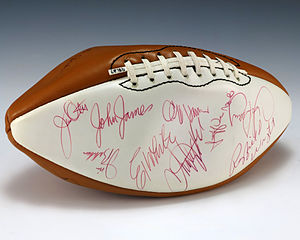
Pro Bowl
Fodbold med autografer for 1975-holdet
Pro Bowl er en kamp i professionel amerikansk fodbold, med deltagelse af to hold sammensat af de bedste spillere fra de to halvdele af NFL – AFC og NFC. Spillerne udvælges ved afstemning blandt NFL-trænere, NFL-spillere og fans; hver gruppe har en tredjedel stemmevægt, og fans stemmer via NFL's officielle hjemmeside. Kampen har siden 1980 fundet sted i Honolulu i Hawaii hvert år i februar, kort efter Super Bowl. Dog undtaget er Pro Bowl 2010, der blev spillet på Sun Life Stadium, Miami en uge før Super Bowl XLIV. Traditionen med en kamp med udvalgte hold af de bedste spillere startede i 1939 med et "Pro All-Star Game" i Los Angeles mellem New York Giants og et hold af spillere fra andre hold både i og udenfor NFL.